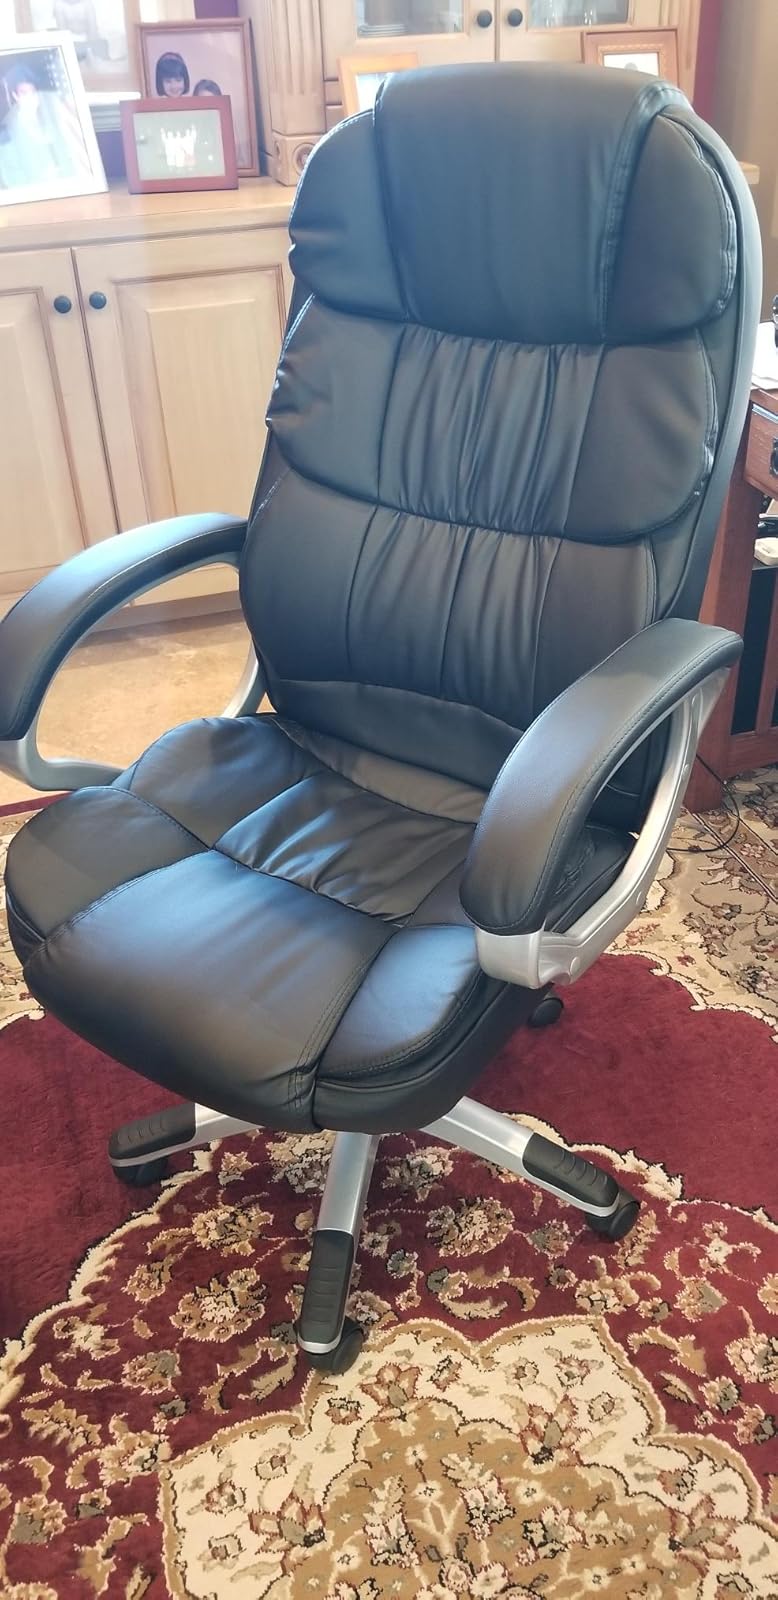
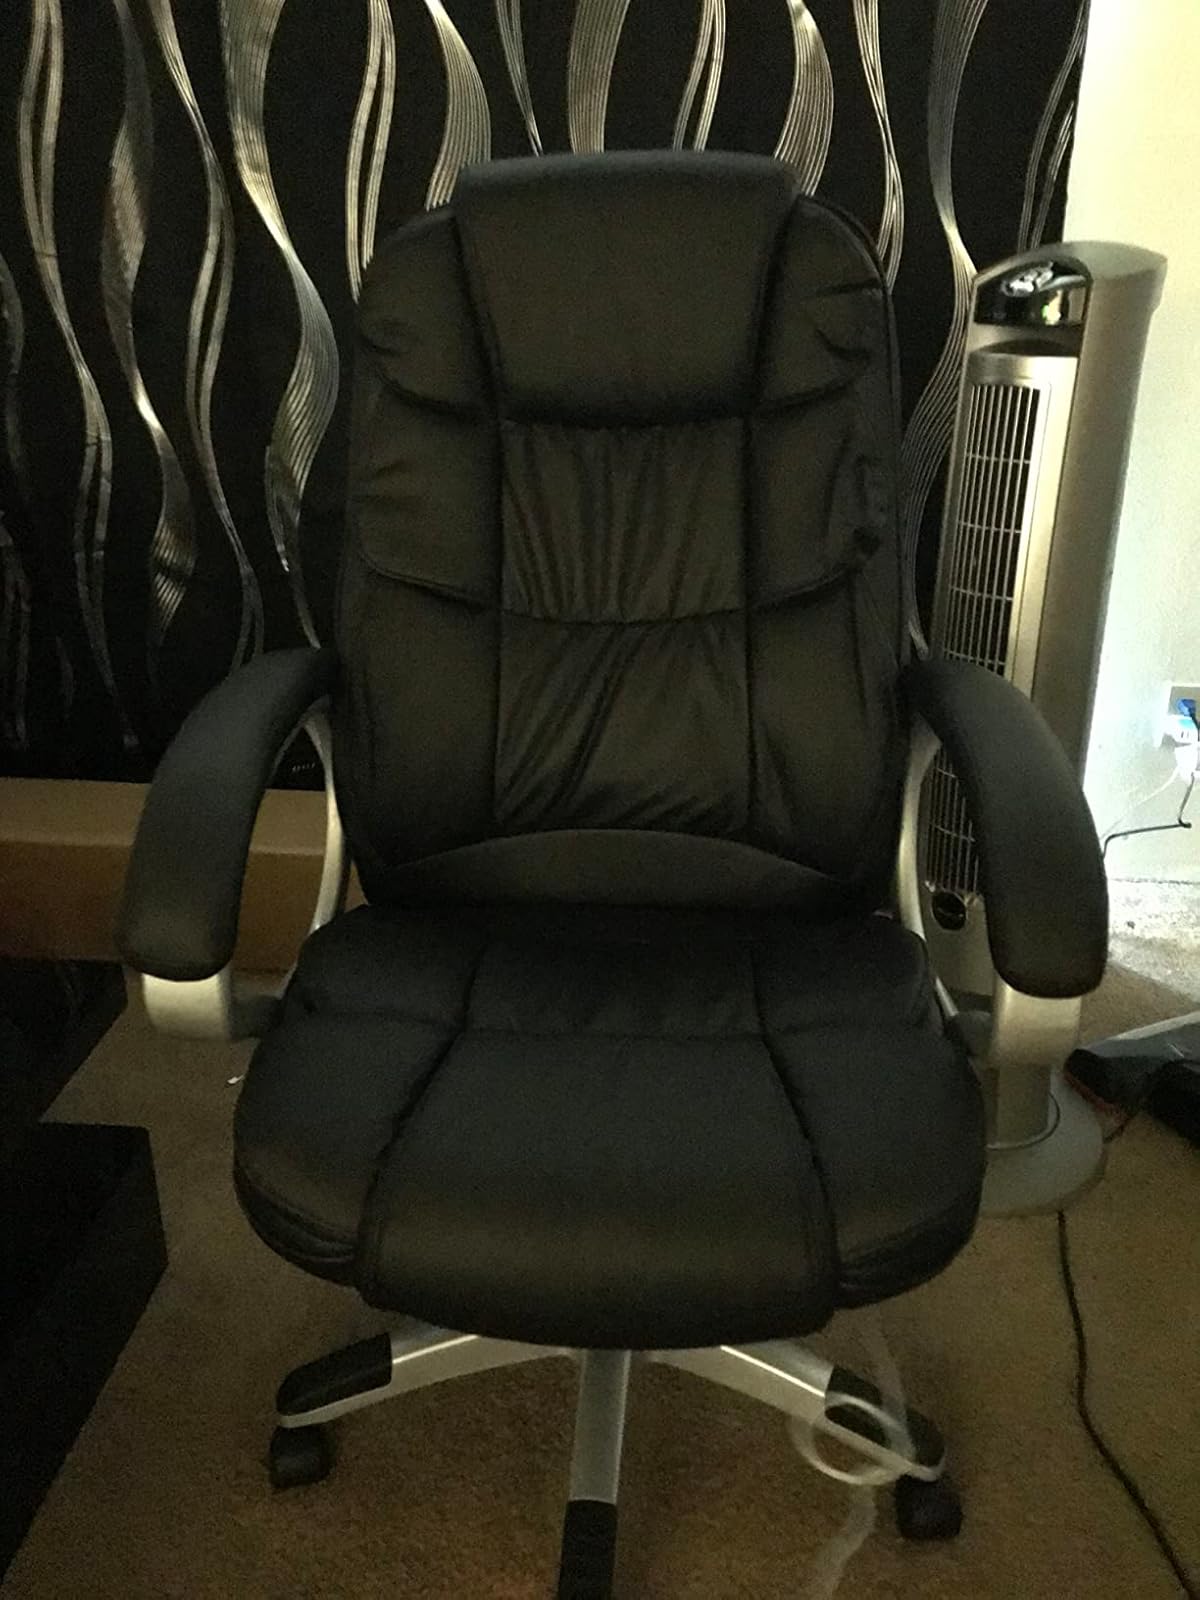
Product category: items_chair
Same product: yes